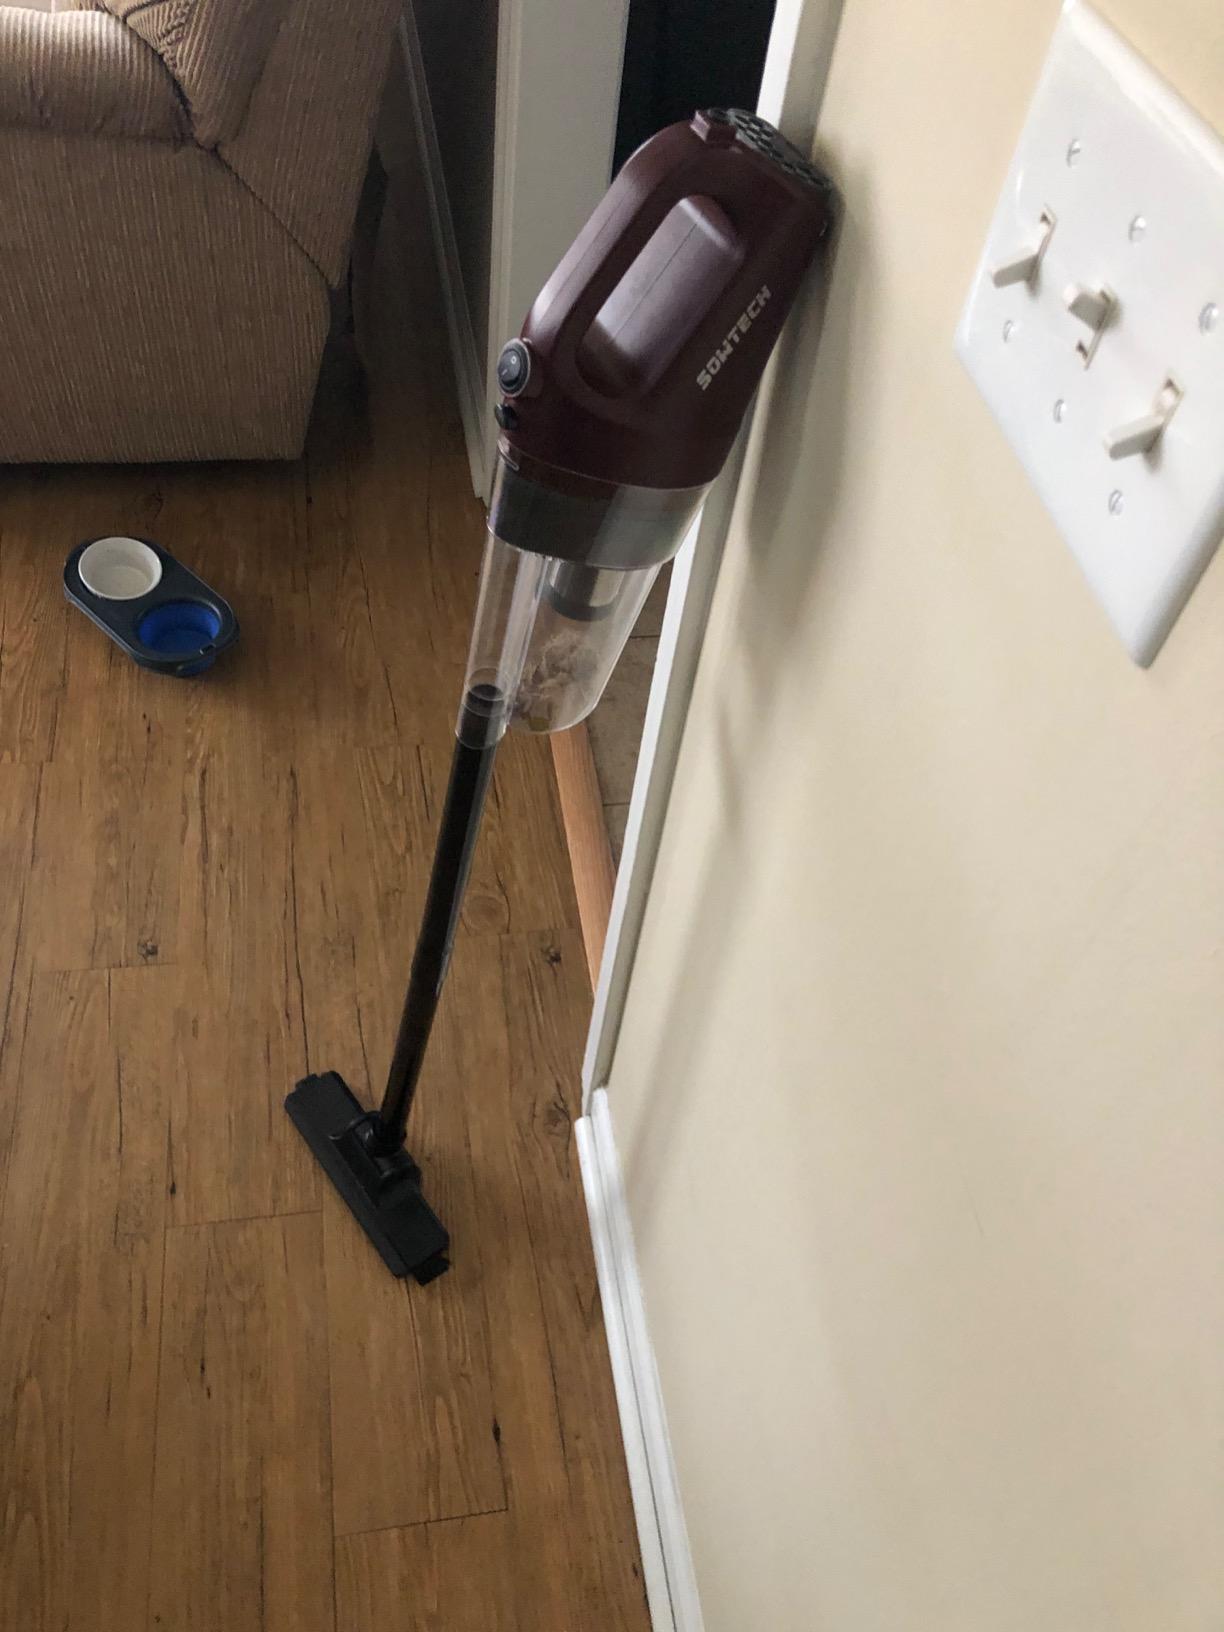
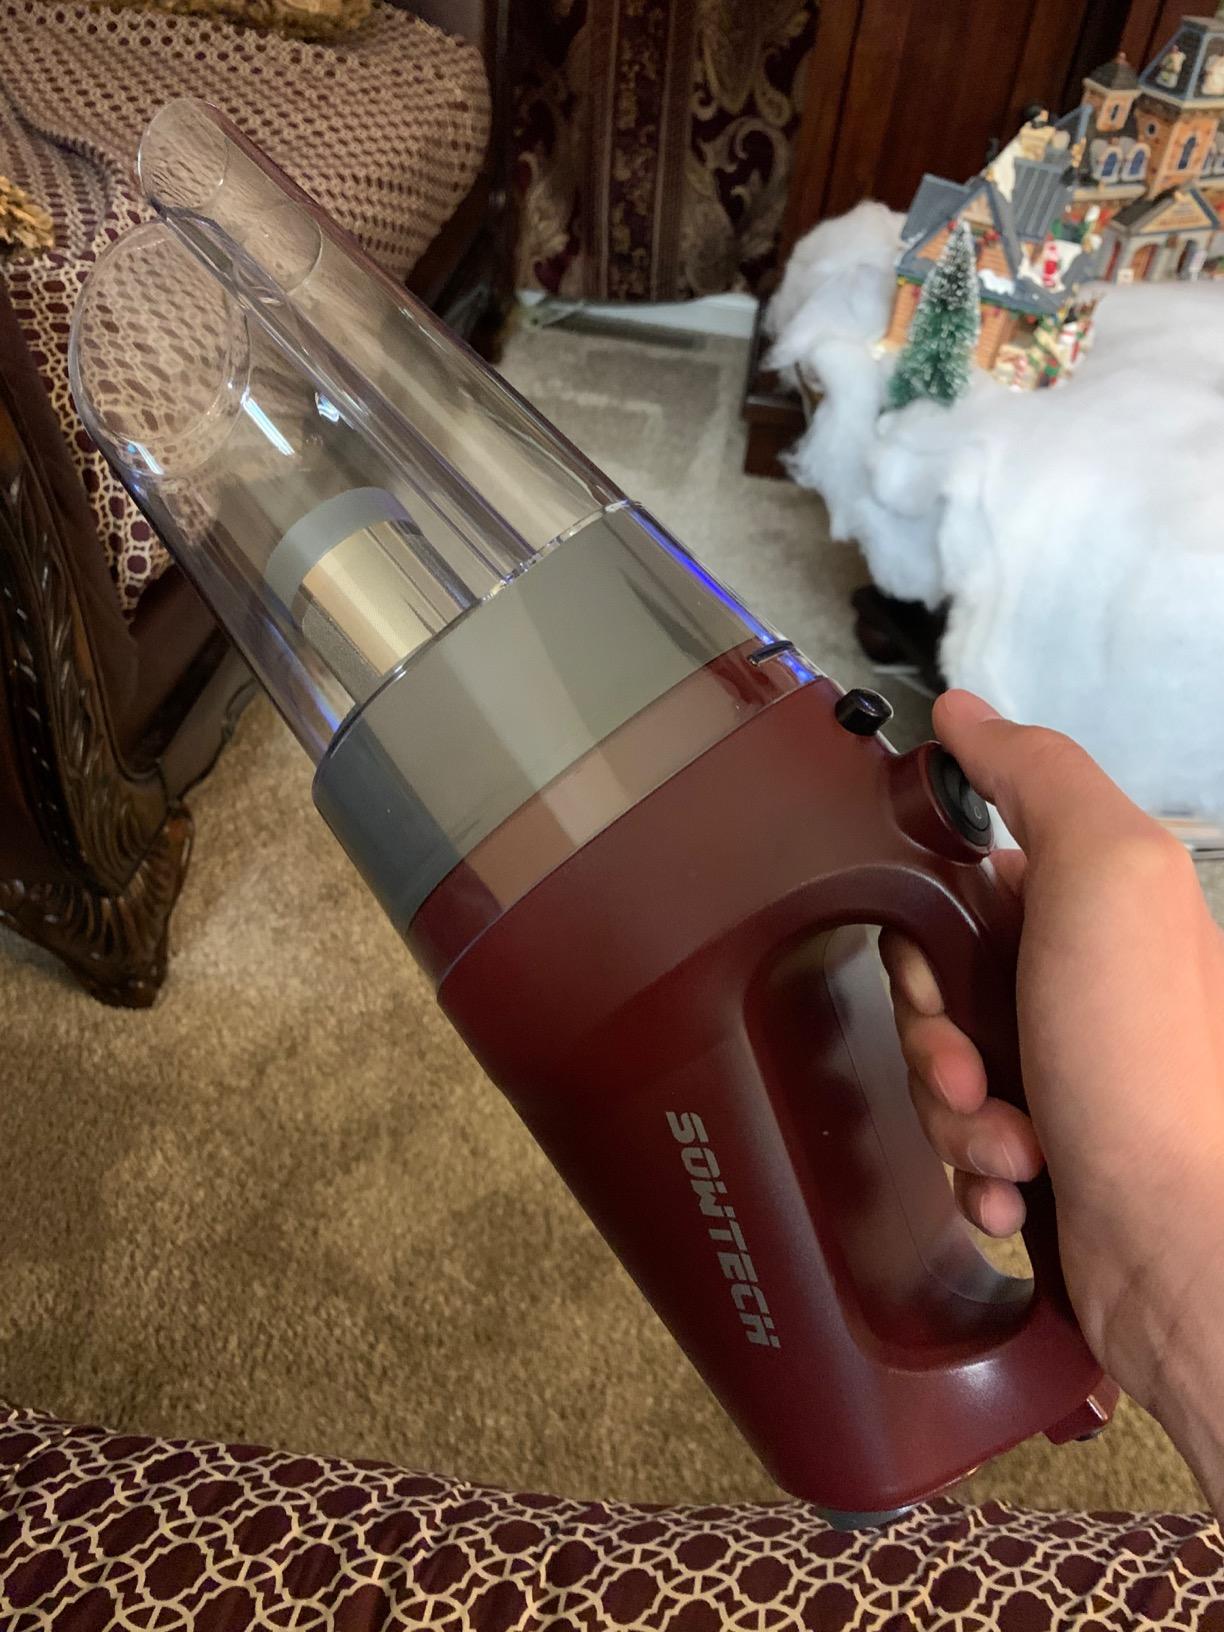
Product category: items_vacuum
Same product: yes